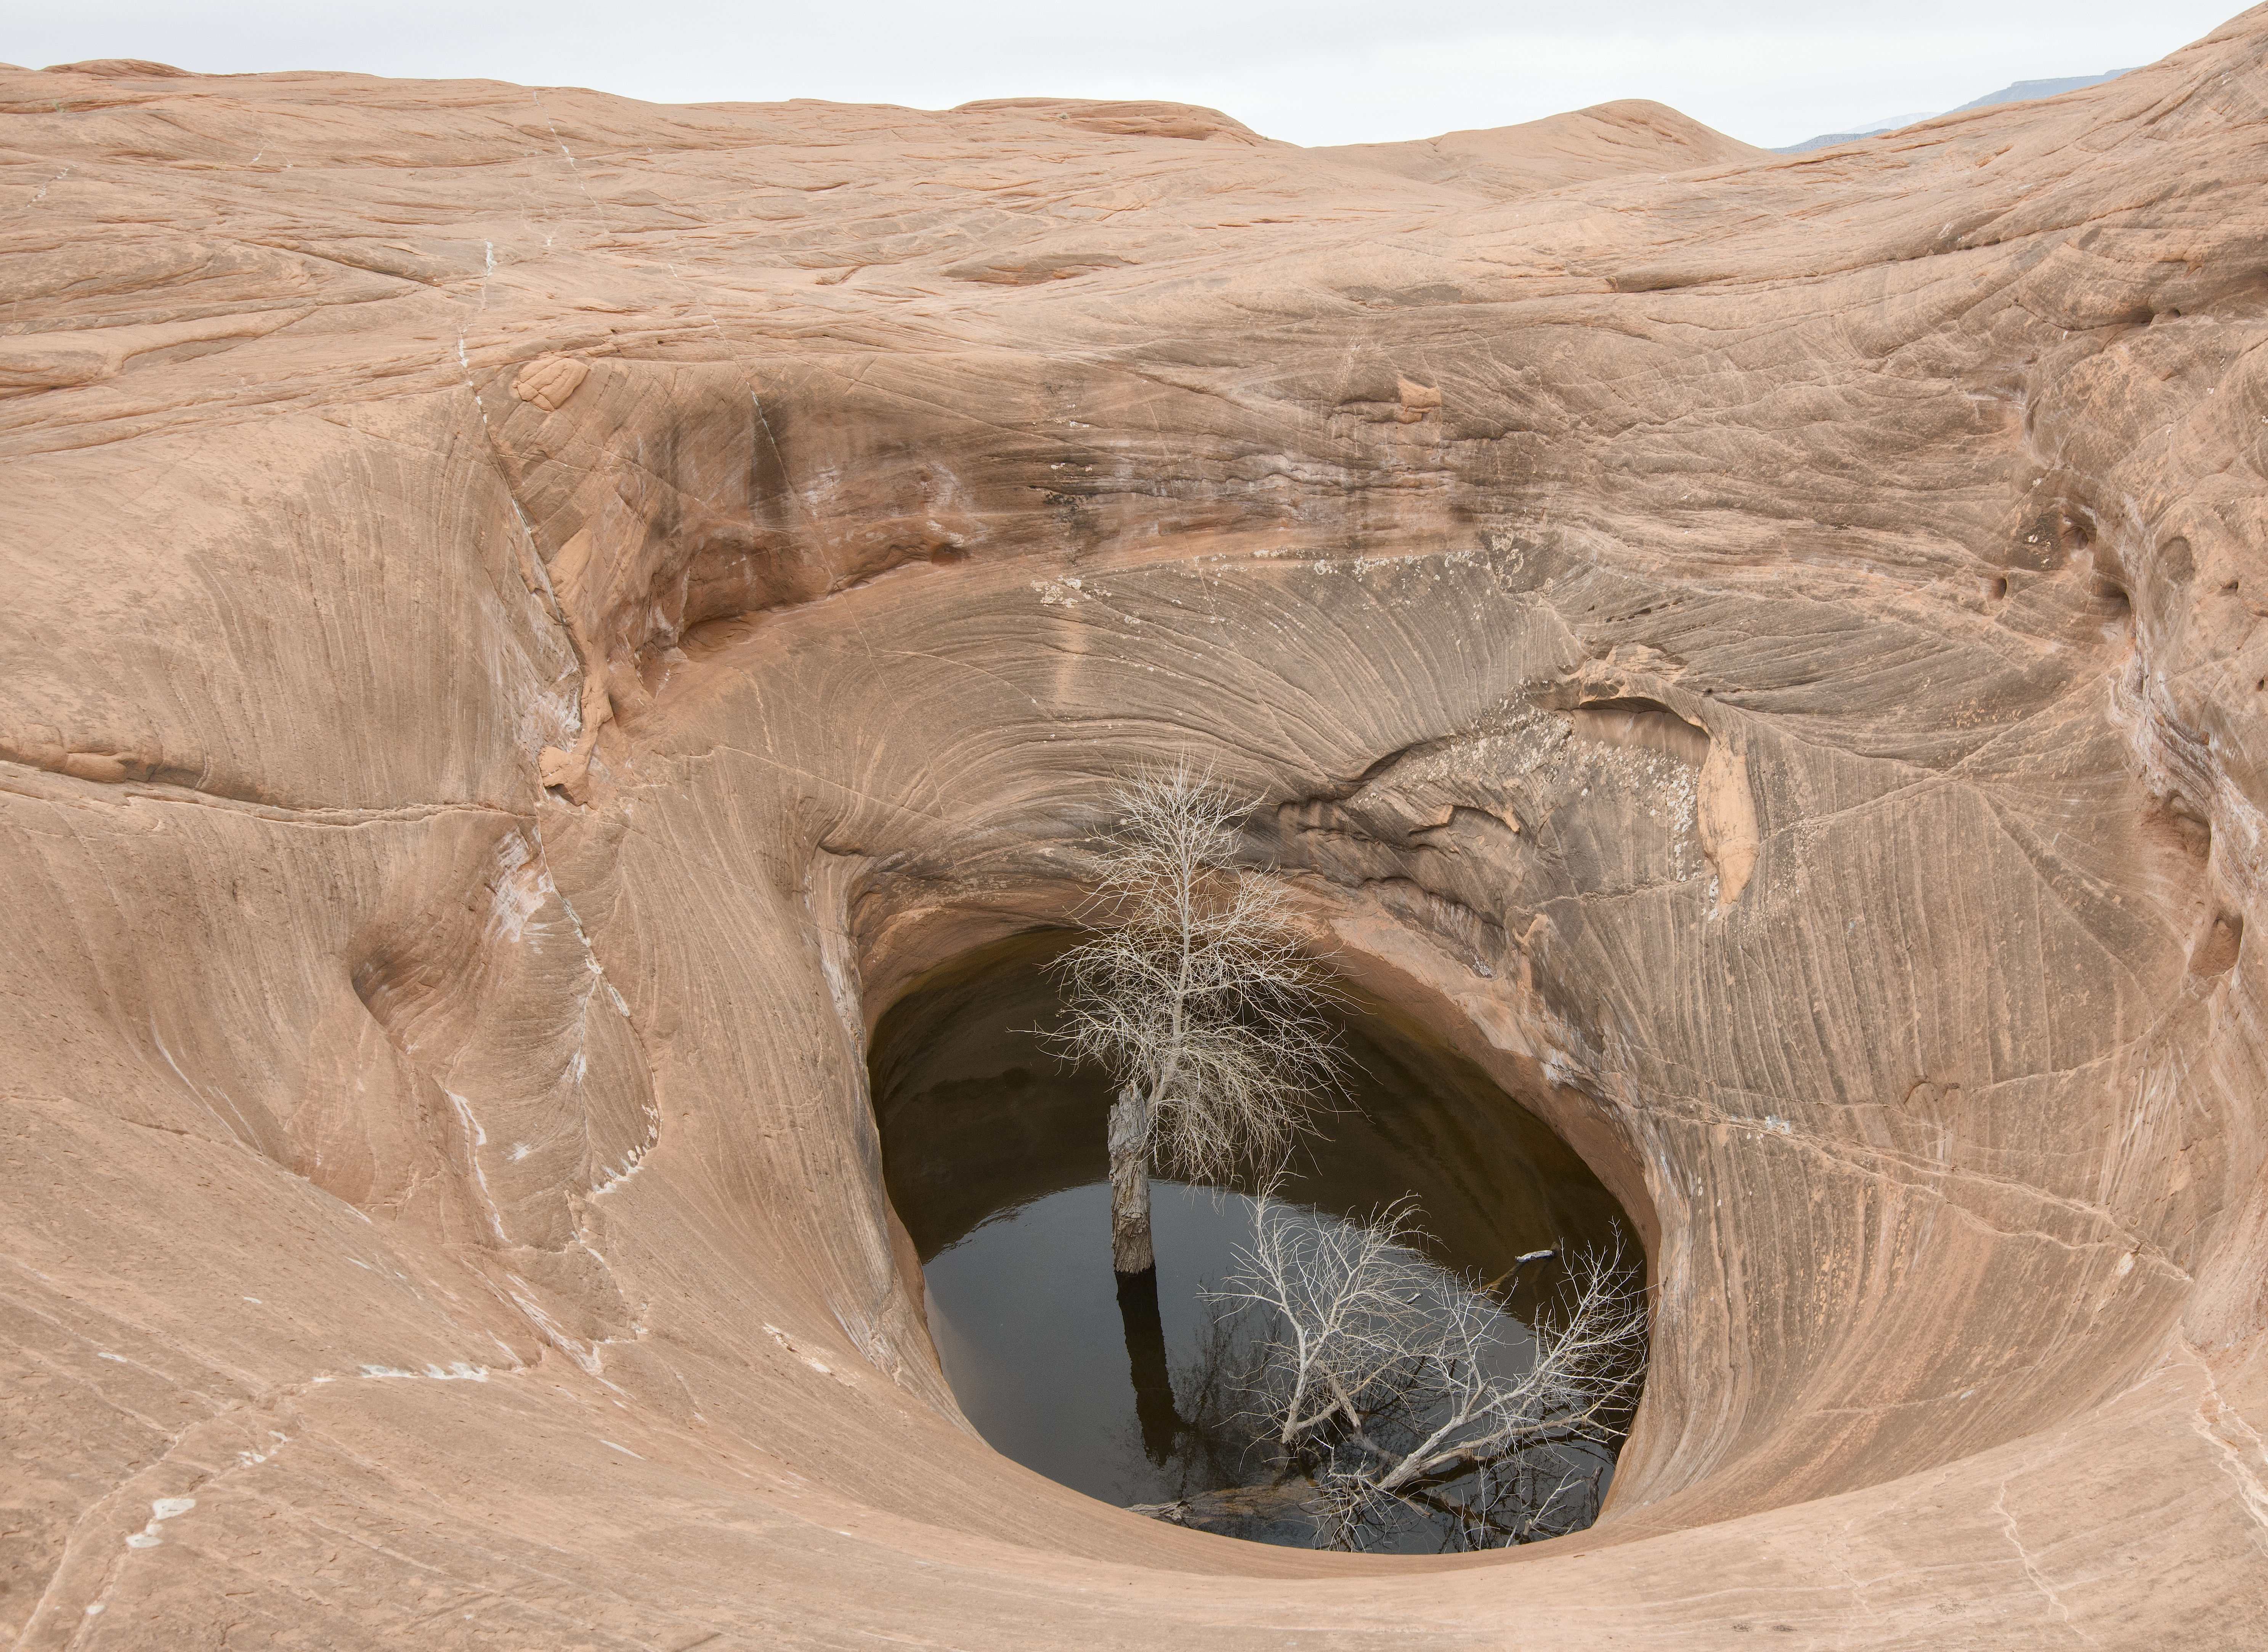
sand, rock, wood, formation, arch, soil, material, cool image, geology, badlands, i, nikond800e, wadi, holeintherockroad, dancehallrock, landform, natural environment